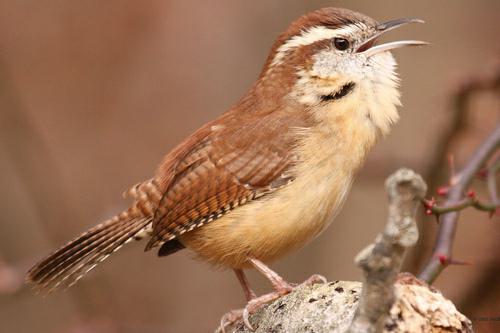
A photo of a carolina wren